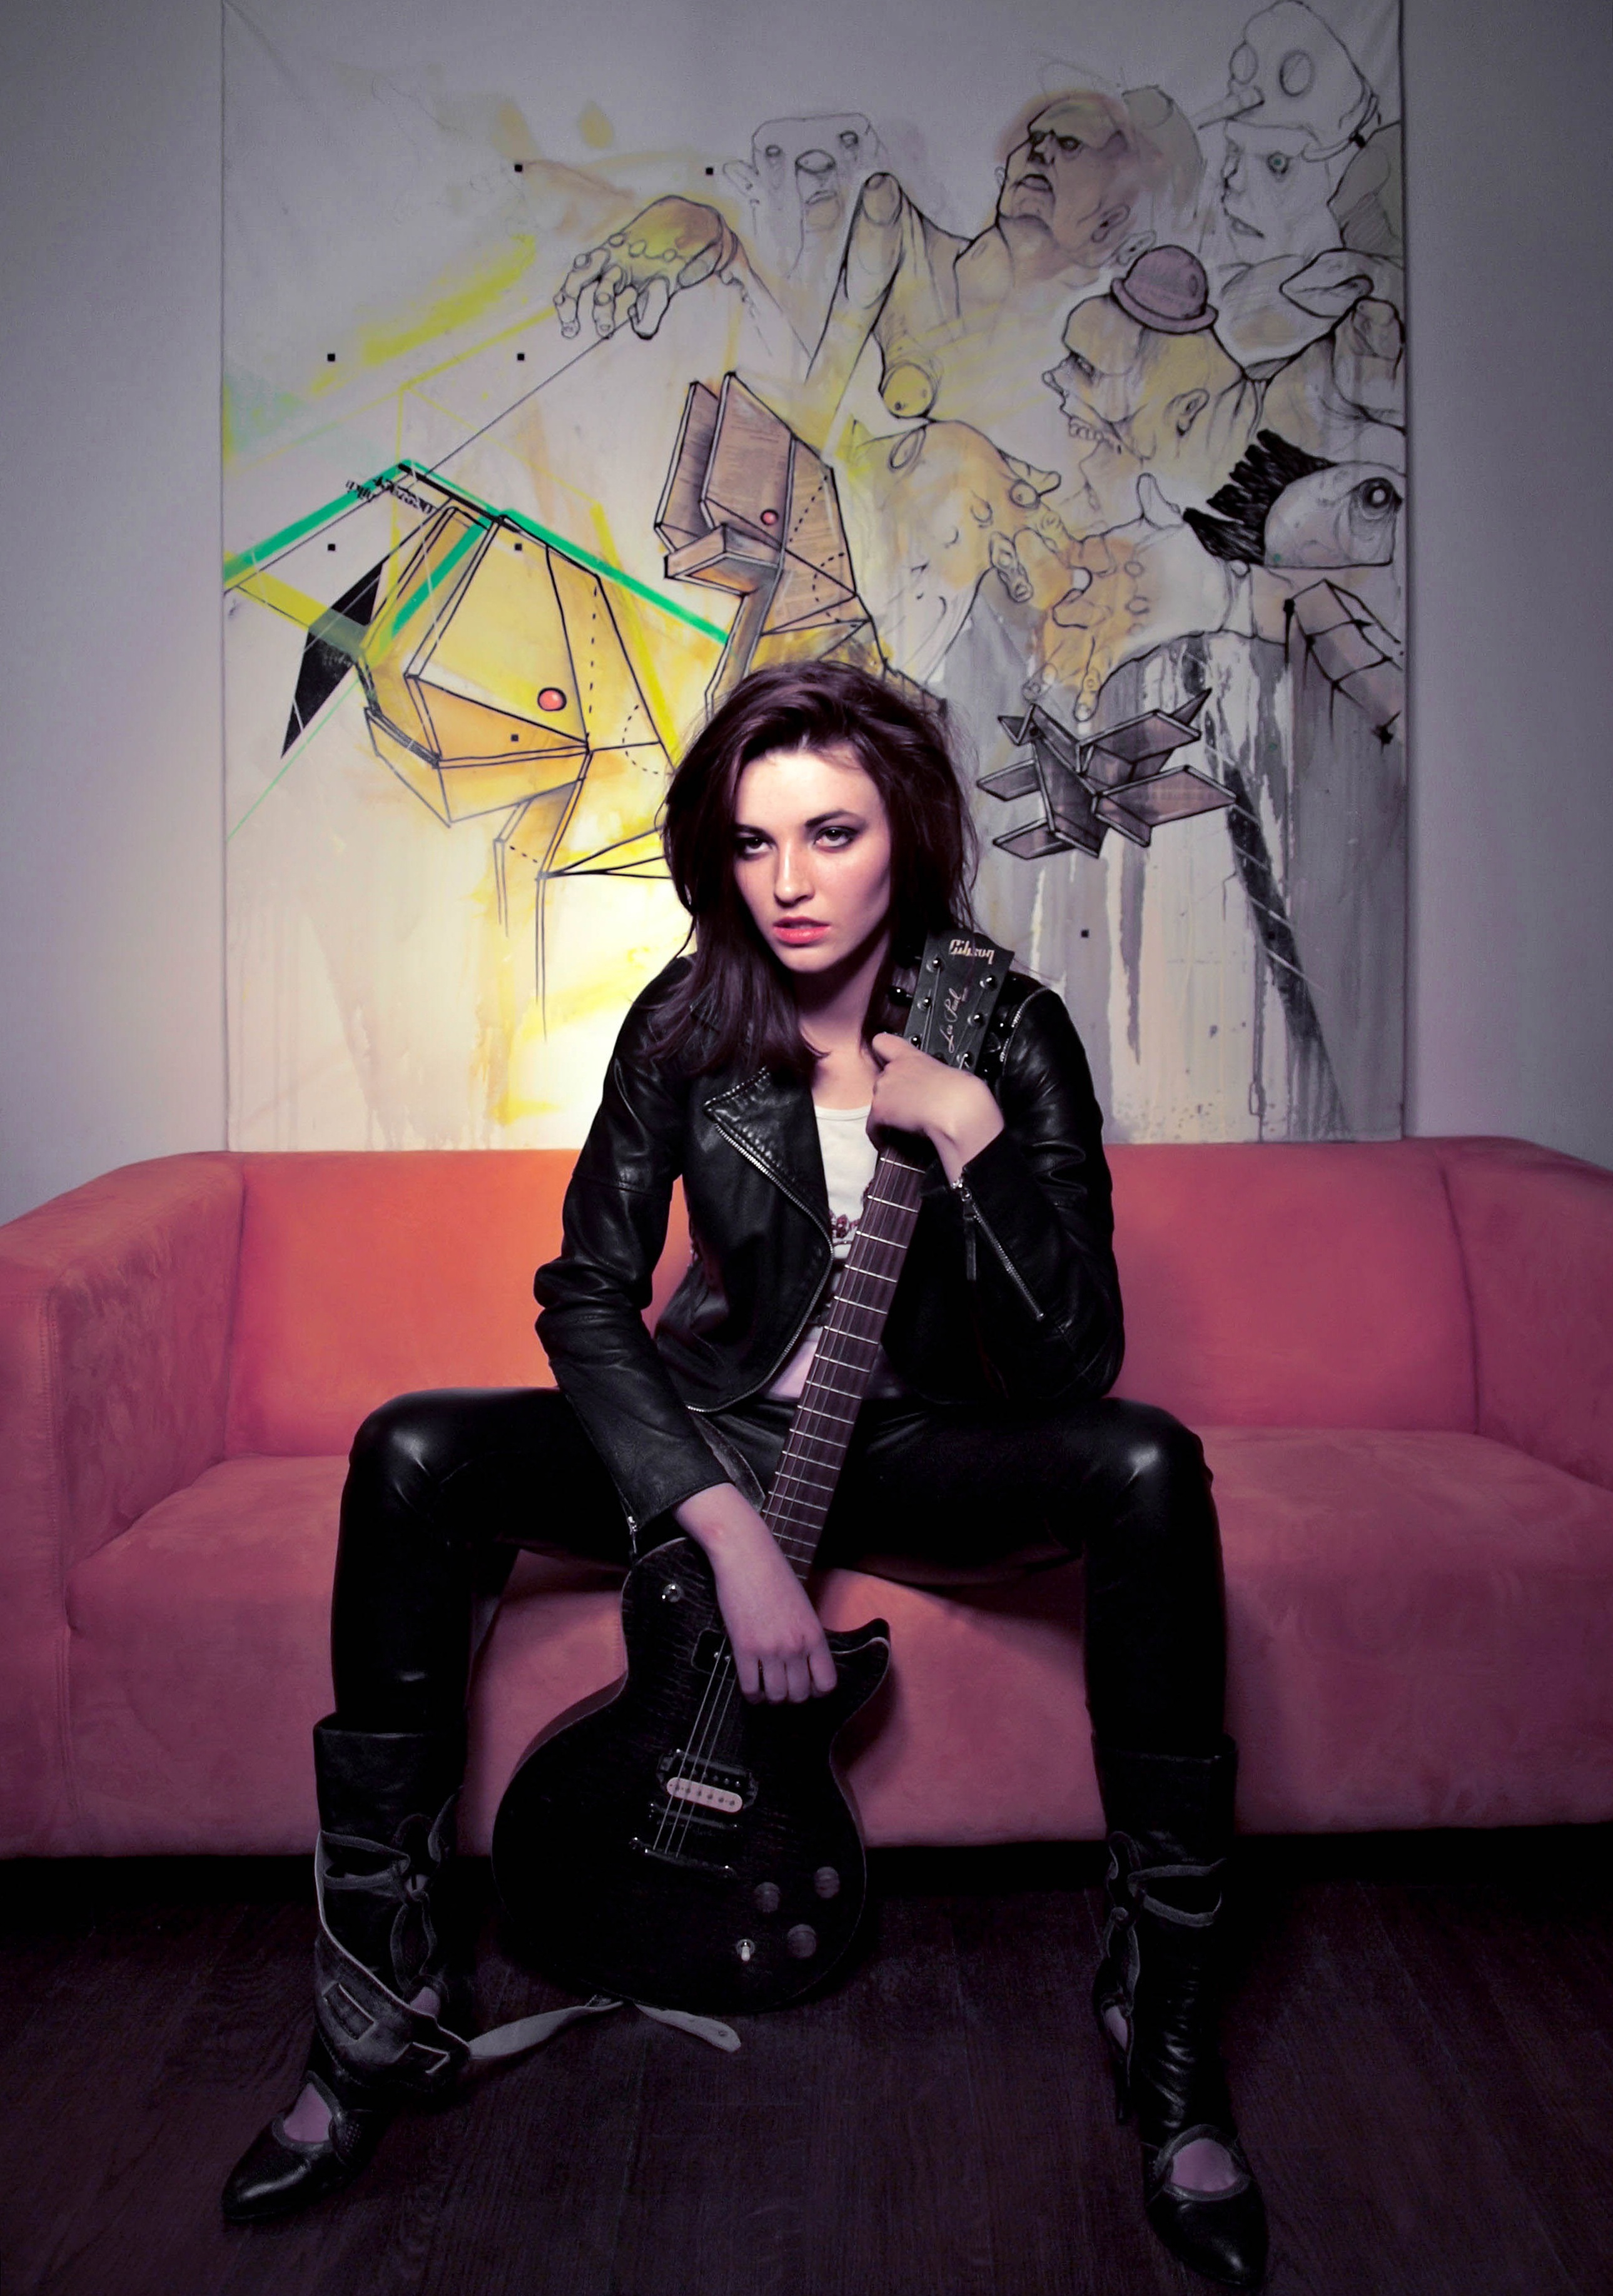
girl, woman, leather, guitar, portrait, model, young, sitting, fashion, clothing, black, lady, sofa, dress, beauty, sexy, image, character, costume, dangerous, the interior of the, photo shoot, the severity of the, human positions